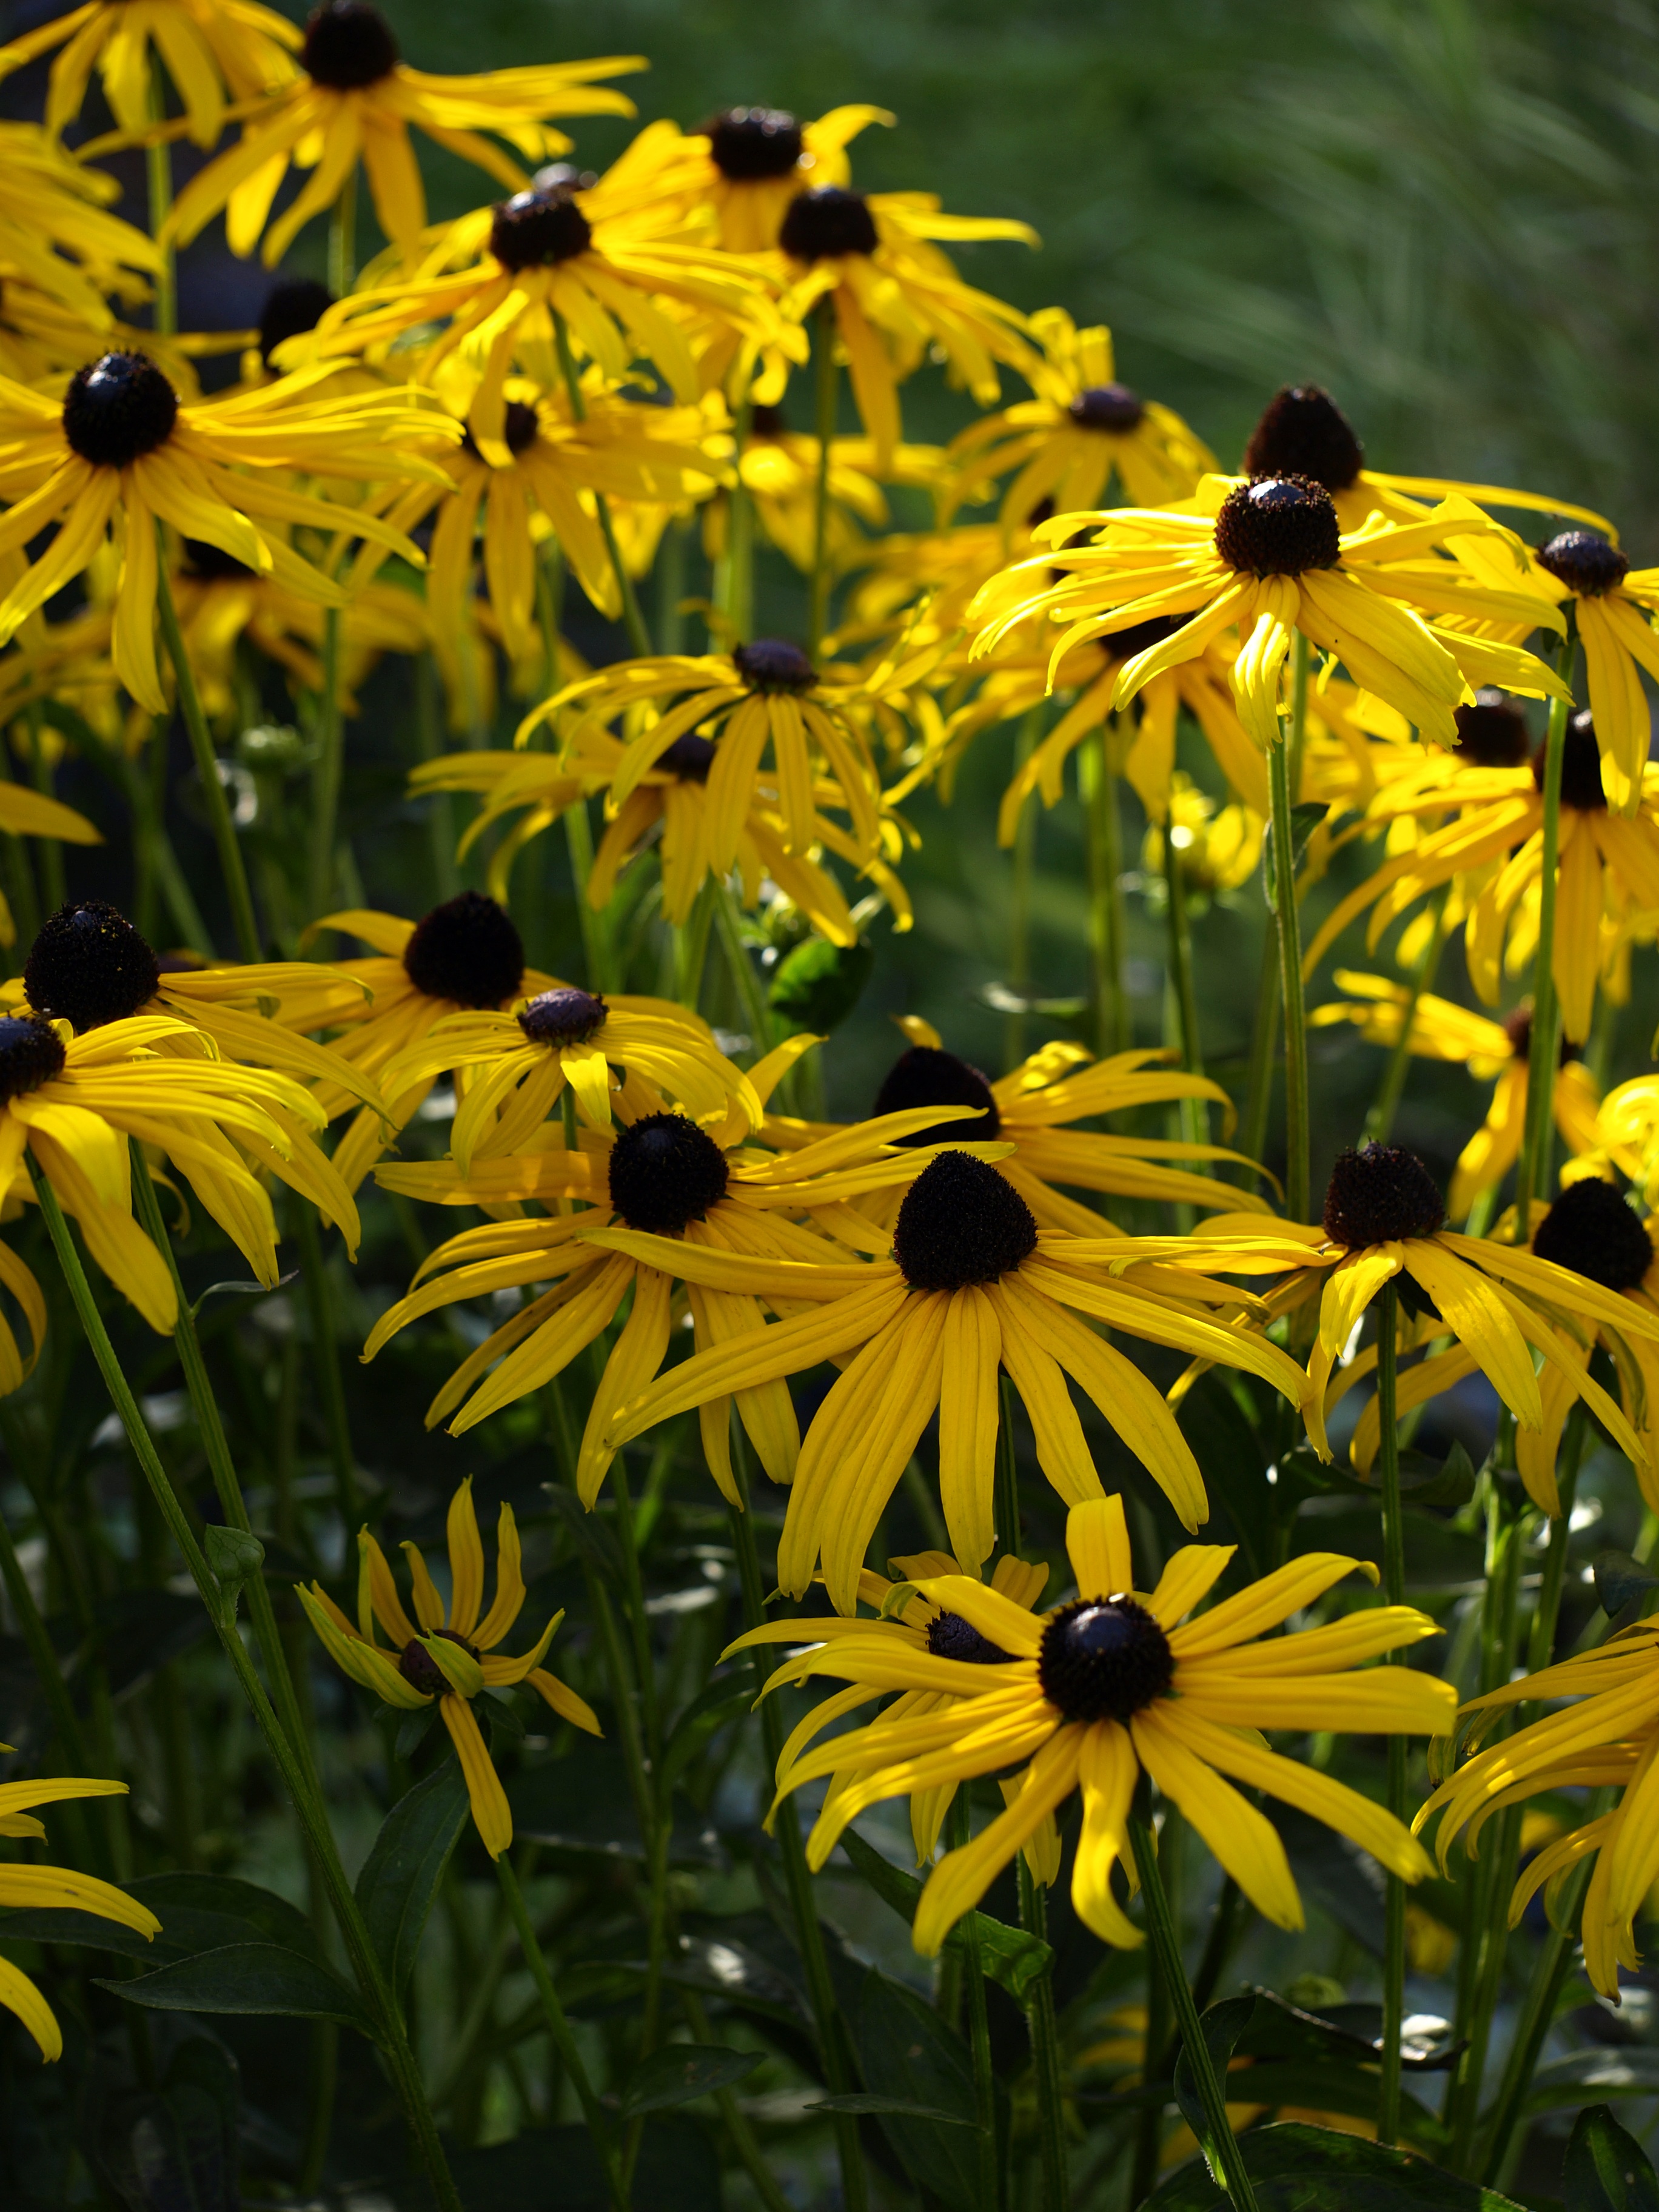
nature, blossom, light, plant, meadow, leaf, flower, bloom, summer, green, autumn, botany, yellow, garden, flora, sunflower, wildflower, flowers, sun hat, leaves, sunny, bright, diagonal, beautiful, rudbeckia, flower garden, midsummer, perennials, macro photography, garden plant, flowering plant, daisy family, yellow coneflower, shining coneflower, ordinary sonnenhut, rudbeckia fulgida, land plant